Uganda Museum

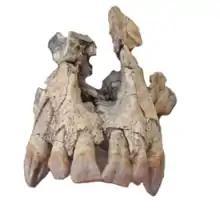
Fossil hominidae age between 19–20 million years ago from Napak-Uganda

The Uganda Museum carries out research across the country, with intensive research in the Karamoja region (Napak, Moroto and Kadam), Eastern Uganda at the foothills of Mount Elgon (Bukwo) and the whole of the western rift to Dellu, near Uganda’s border with South Sudan. The Paleontological Research Unit has yielded fossils that relate to human evolution. For instance, "Uganda Pithecus" (fossil skull of a remote cousin of Hominidae) is a fossil ape, aged between 19 and 20 million years, that was discovered in Napak. Paleoenvironmental research around heritage sites has also taken place in eastern and western Uganda.